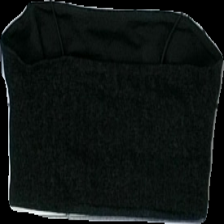
View: back
Type: Tank top
Category: Children
Brand: Chiquelle
Colors: Black
Material: 100% polyester
Cut: Regular, Cropped, Tight
Size: onesize
Season: All
Price range: <50
Recommended usage: Reuse
Description: Glitter tube top